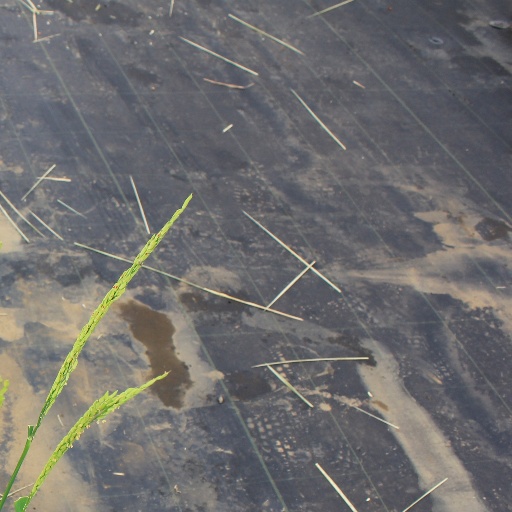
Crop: rice